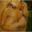
Label: cat